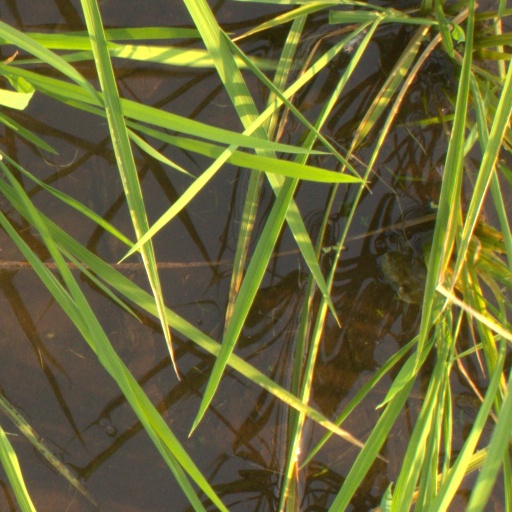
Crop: rice